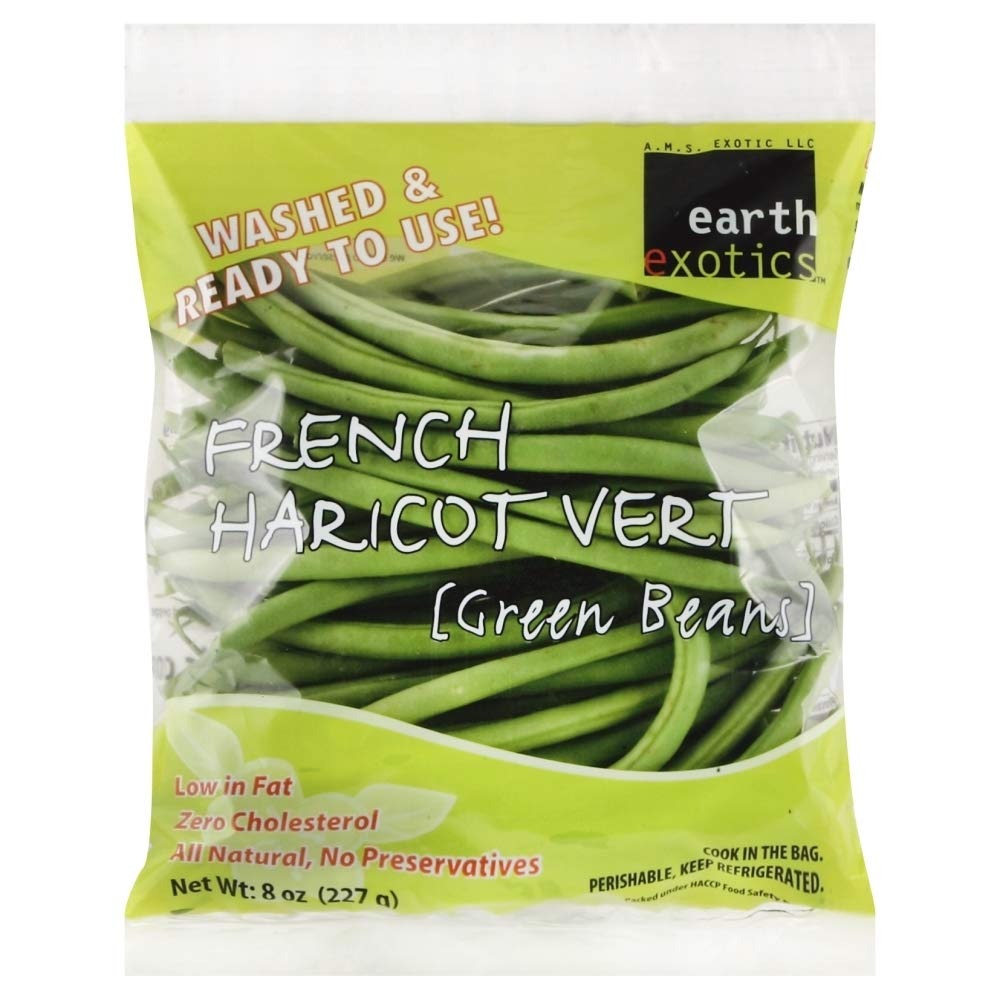
Item Name: Earth Exotics, Ams French Beans, 8 Ounce
Value: 8.0
Unit: Fl Oz

Price: 2.5